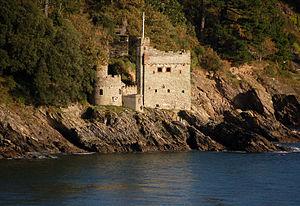
Le château de Kingswear est un château anglais situé dans le comté du Devon, à l'embouchure du Dart.